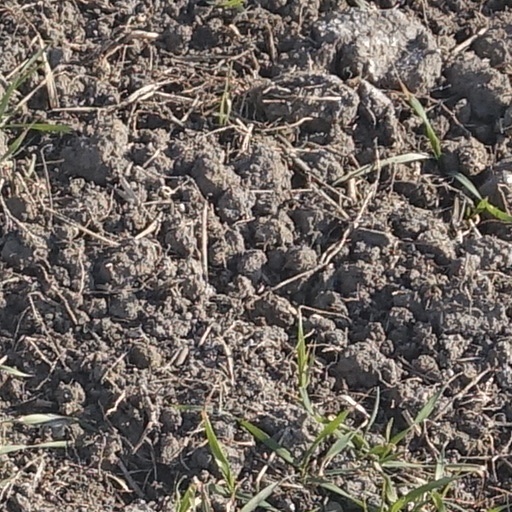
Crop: wheat